The Glencoe Club

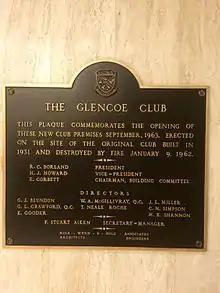
Plaque commemorating the founding of the club.

During the later part of the thirties and early forties the club was having financial trouble and was essentially bankrupt. However the club made it through these years and following the end of the second world war the board decided to install 'artificial ice' so that skating could be part of the Glencoe year round. When the ice plant opened in 1947 it was the first ice to be used for both curling and skating in Alberta. The Hon. C.E. Gerhart, the then Minister of Trade, Commerce, and Municipal Affairs opened the new plant. The new ice was then used to host the 1948 Canadian Figure Skating Championships. Following this was the 16th annual ice show and the guest star was Barbara Ann Scott along with Wallace Diestelmeyer and Suzanne Morrow. This was so successful that that year there was another ice show in November which featured Yvonne Claire Sherman and Jimmy Grogan.